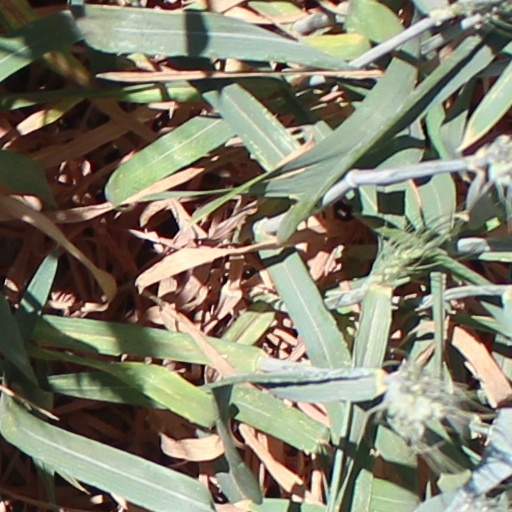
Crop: wheat